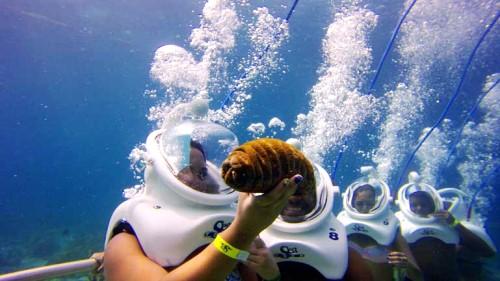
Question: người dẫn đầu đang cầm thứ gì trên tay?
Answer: đang cầm một con vật sống dưới nước